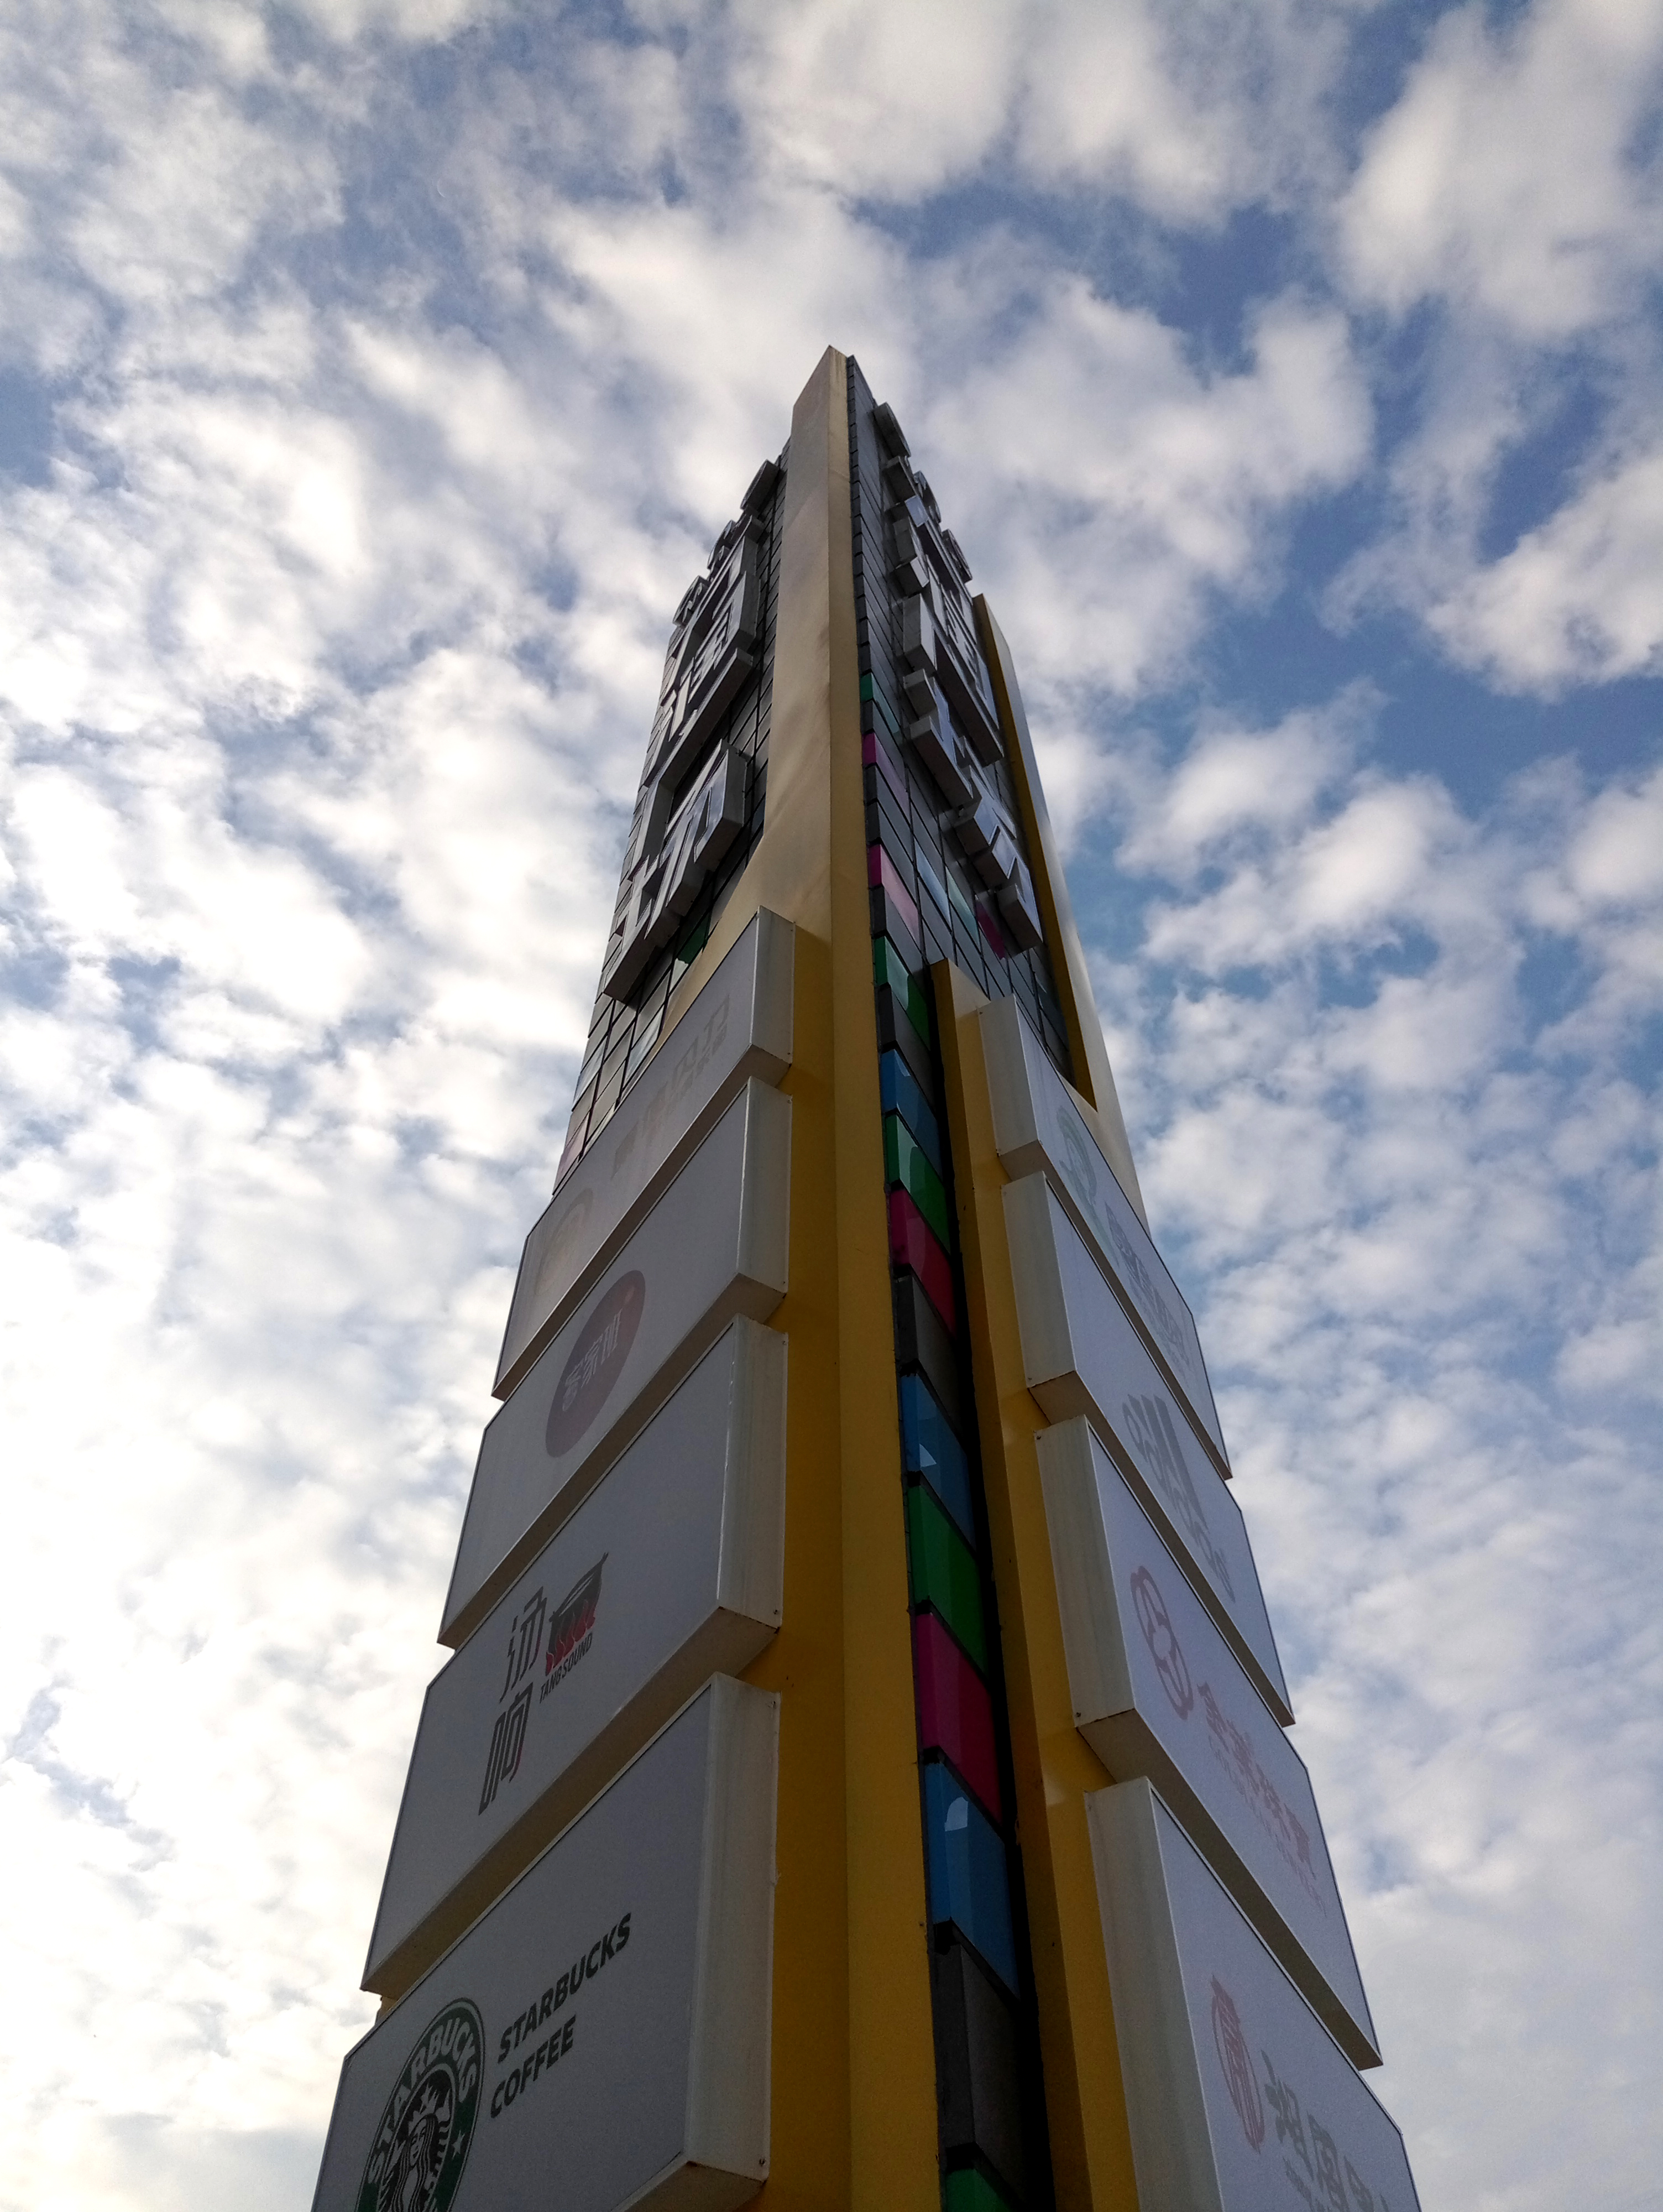
sky, architecture, cloud, building, daytime, tower, skyscraper, facade